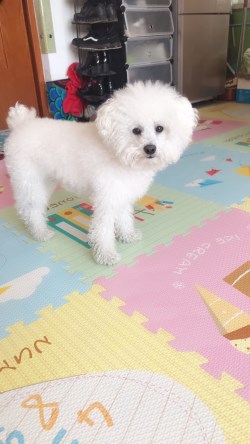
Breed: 7449-n000128-teddy